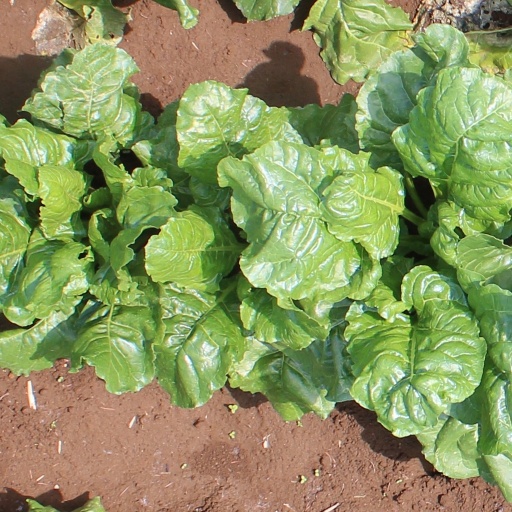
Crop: sugar beet